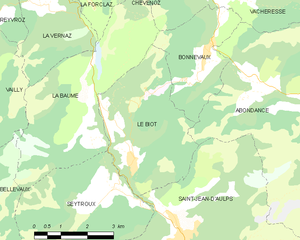
Carte des communes françaises Le Biot